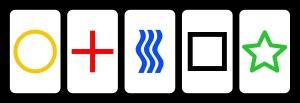
Les cartes de Zener sont un jeu de 25 cartes comportant 5×5 symboles formés d’un nombre de lignes croissant : cercle, croix, vagues, carré, étoile à cinq branches. Inventées vers 1930, elles ont été utilisées lors des premières recherches quantitatives effectuées dans le domaine de la parapsychologie, en particulier par Joseph Banks Rhine pour qui les cartes ont été créées par son collègue Karl Zener.